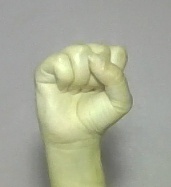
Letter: saad